Horween Leather Company

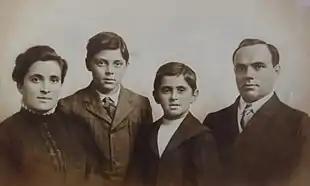
Rose Horween, Ralph Horween, Arnold Horween, and Isidore Horween

Isadore Horween (whose surname was originally Horwitz or Horowitz), who had learned the leather business in his native Ukraine, lived just outside Kiev, immigrated to the United States in 1893. He obtained his first job at a tannery in the U.S. through a contact he made at the 1893 World’s Columbian Exposition in Chicago. For 12 years he worked in one of the then-two-dozen tanneries in Chicago.